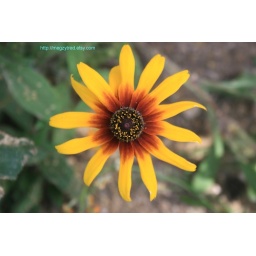
A black eyed susan flower I saw in Tucson Arizona